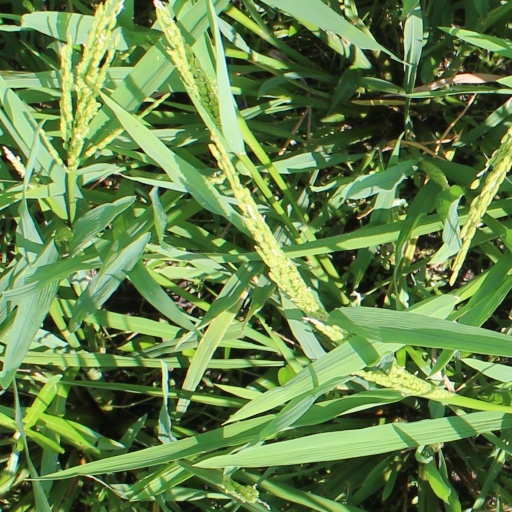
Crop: rice